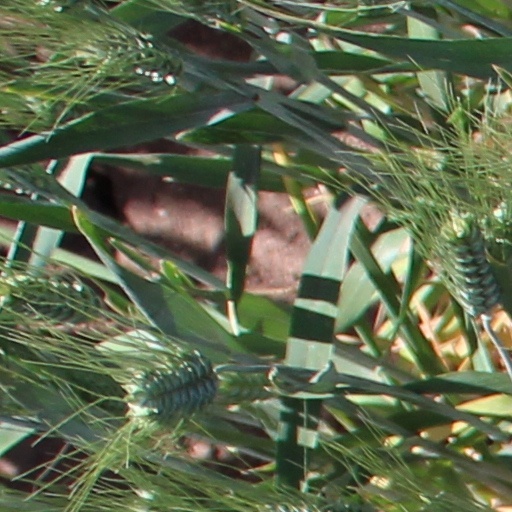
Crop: wheat